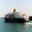
Label: ship